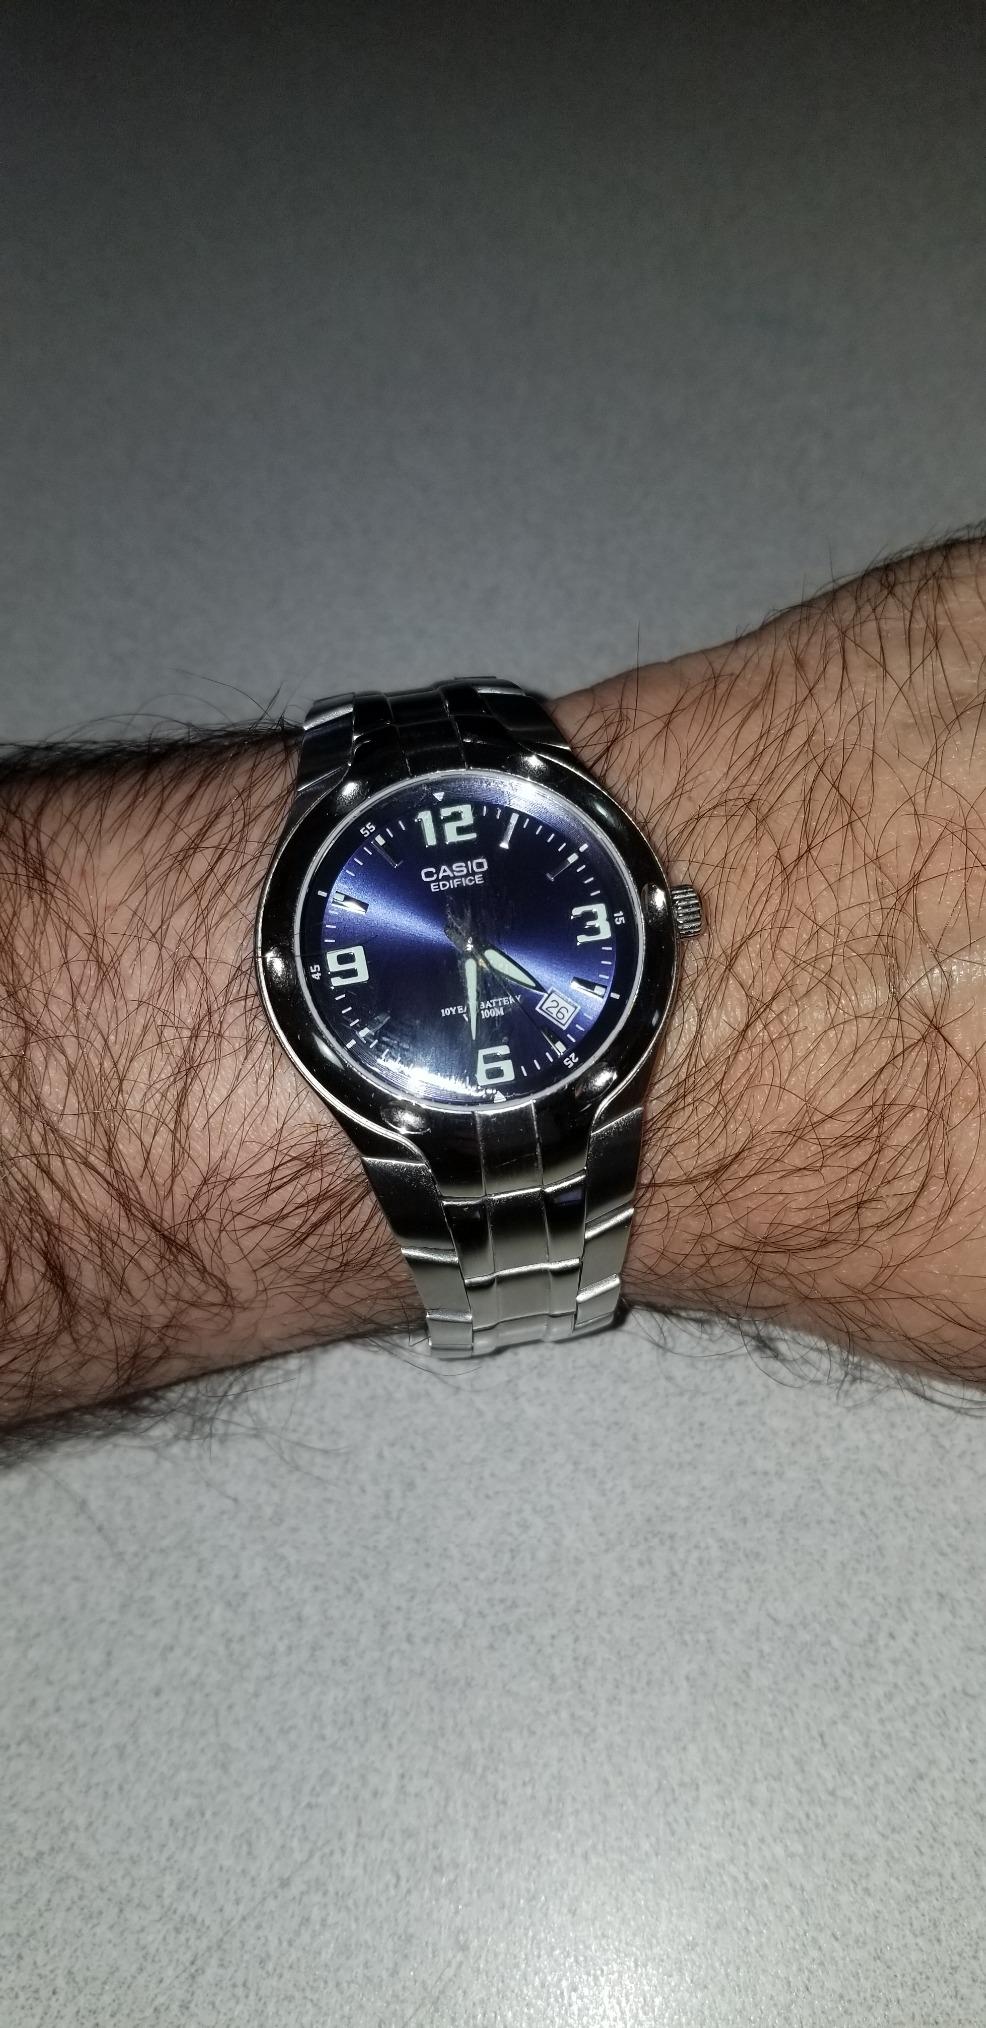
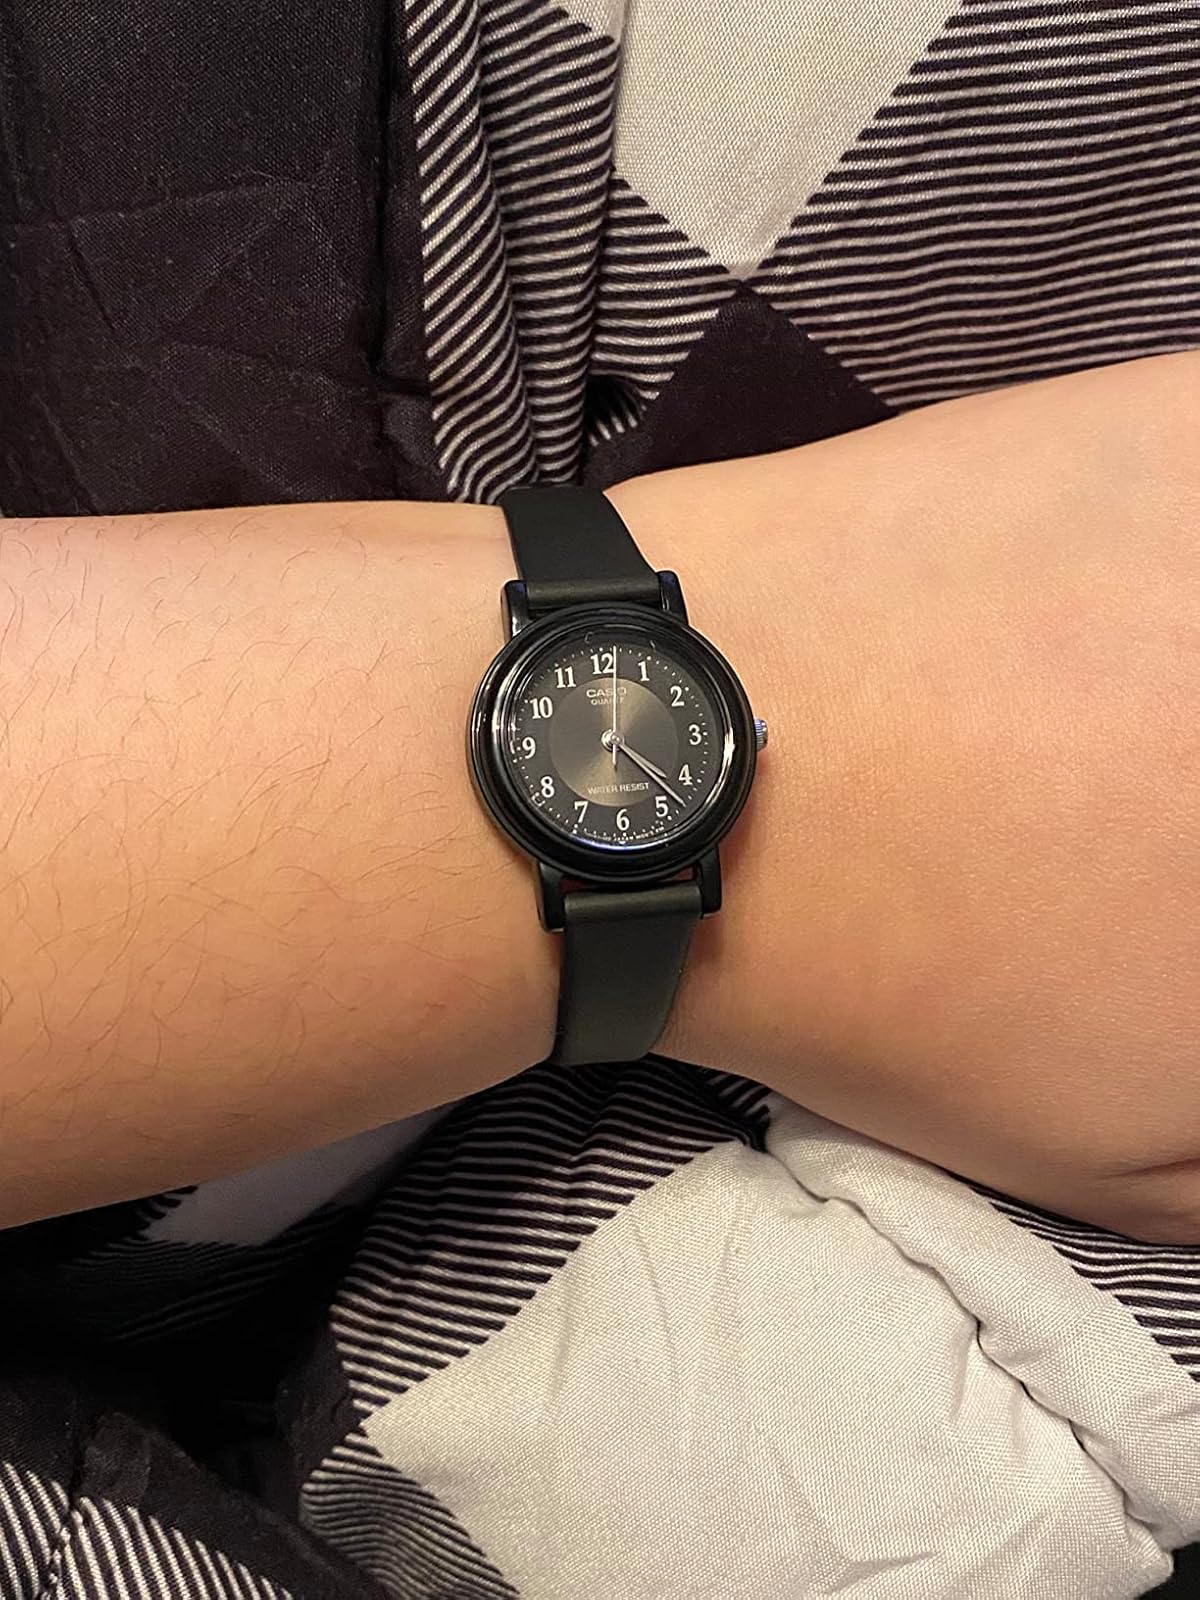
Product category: accessories_watch
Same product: no